Platzer Motte

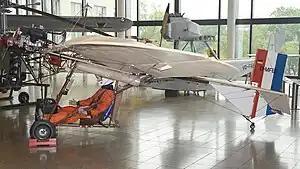

The Platzer Motte is a German amateur-built aircraft designed by Michael Platzer and made available in the form of plans for amateur construction.